Tanja Eisner

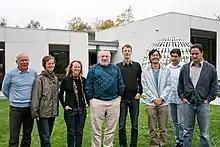
"From left:" , Tanja Eisner, Tamar Ziegler, Vitaly Bergelson, Markus Haase, Terence C. Tao, Balint Farkas, and Nikos Frantzikinakis, at the 2012 MFO Study Group "Ergodic Theory and Combinatorial Number Theory"

Tatjana (Tanja) Eisner (née Lobova, born 1980) is a German and Ukrainian mathematician specializing in functional analysis, operator theory as well as ergodic theory and its connection to number theory. She is a professor of mathematics at Leipzig University.